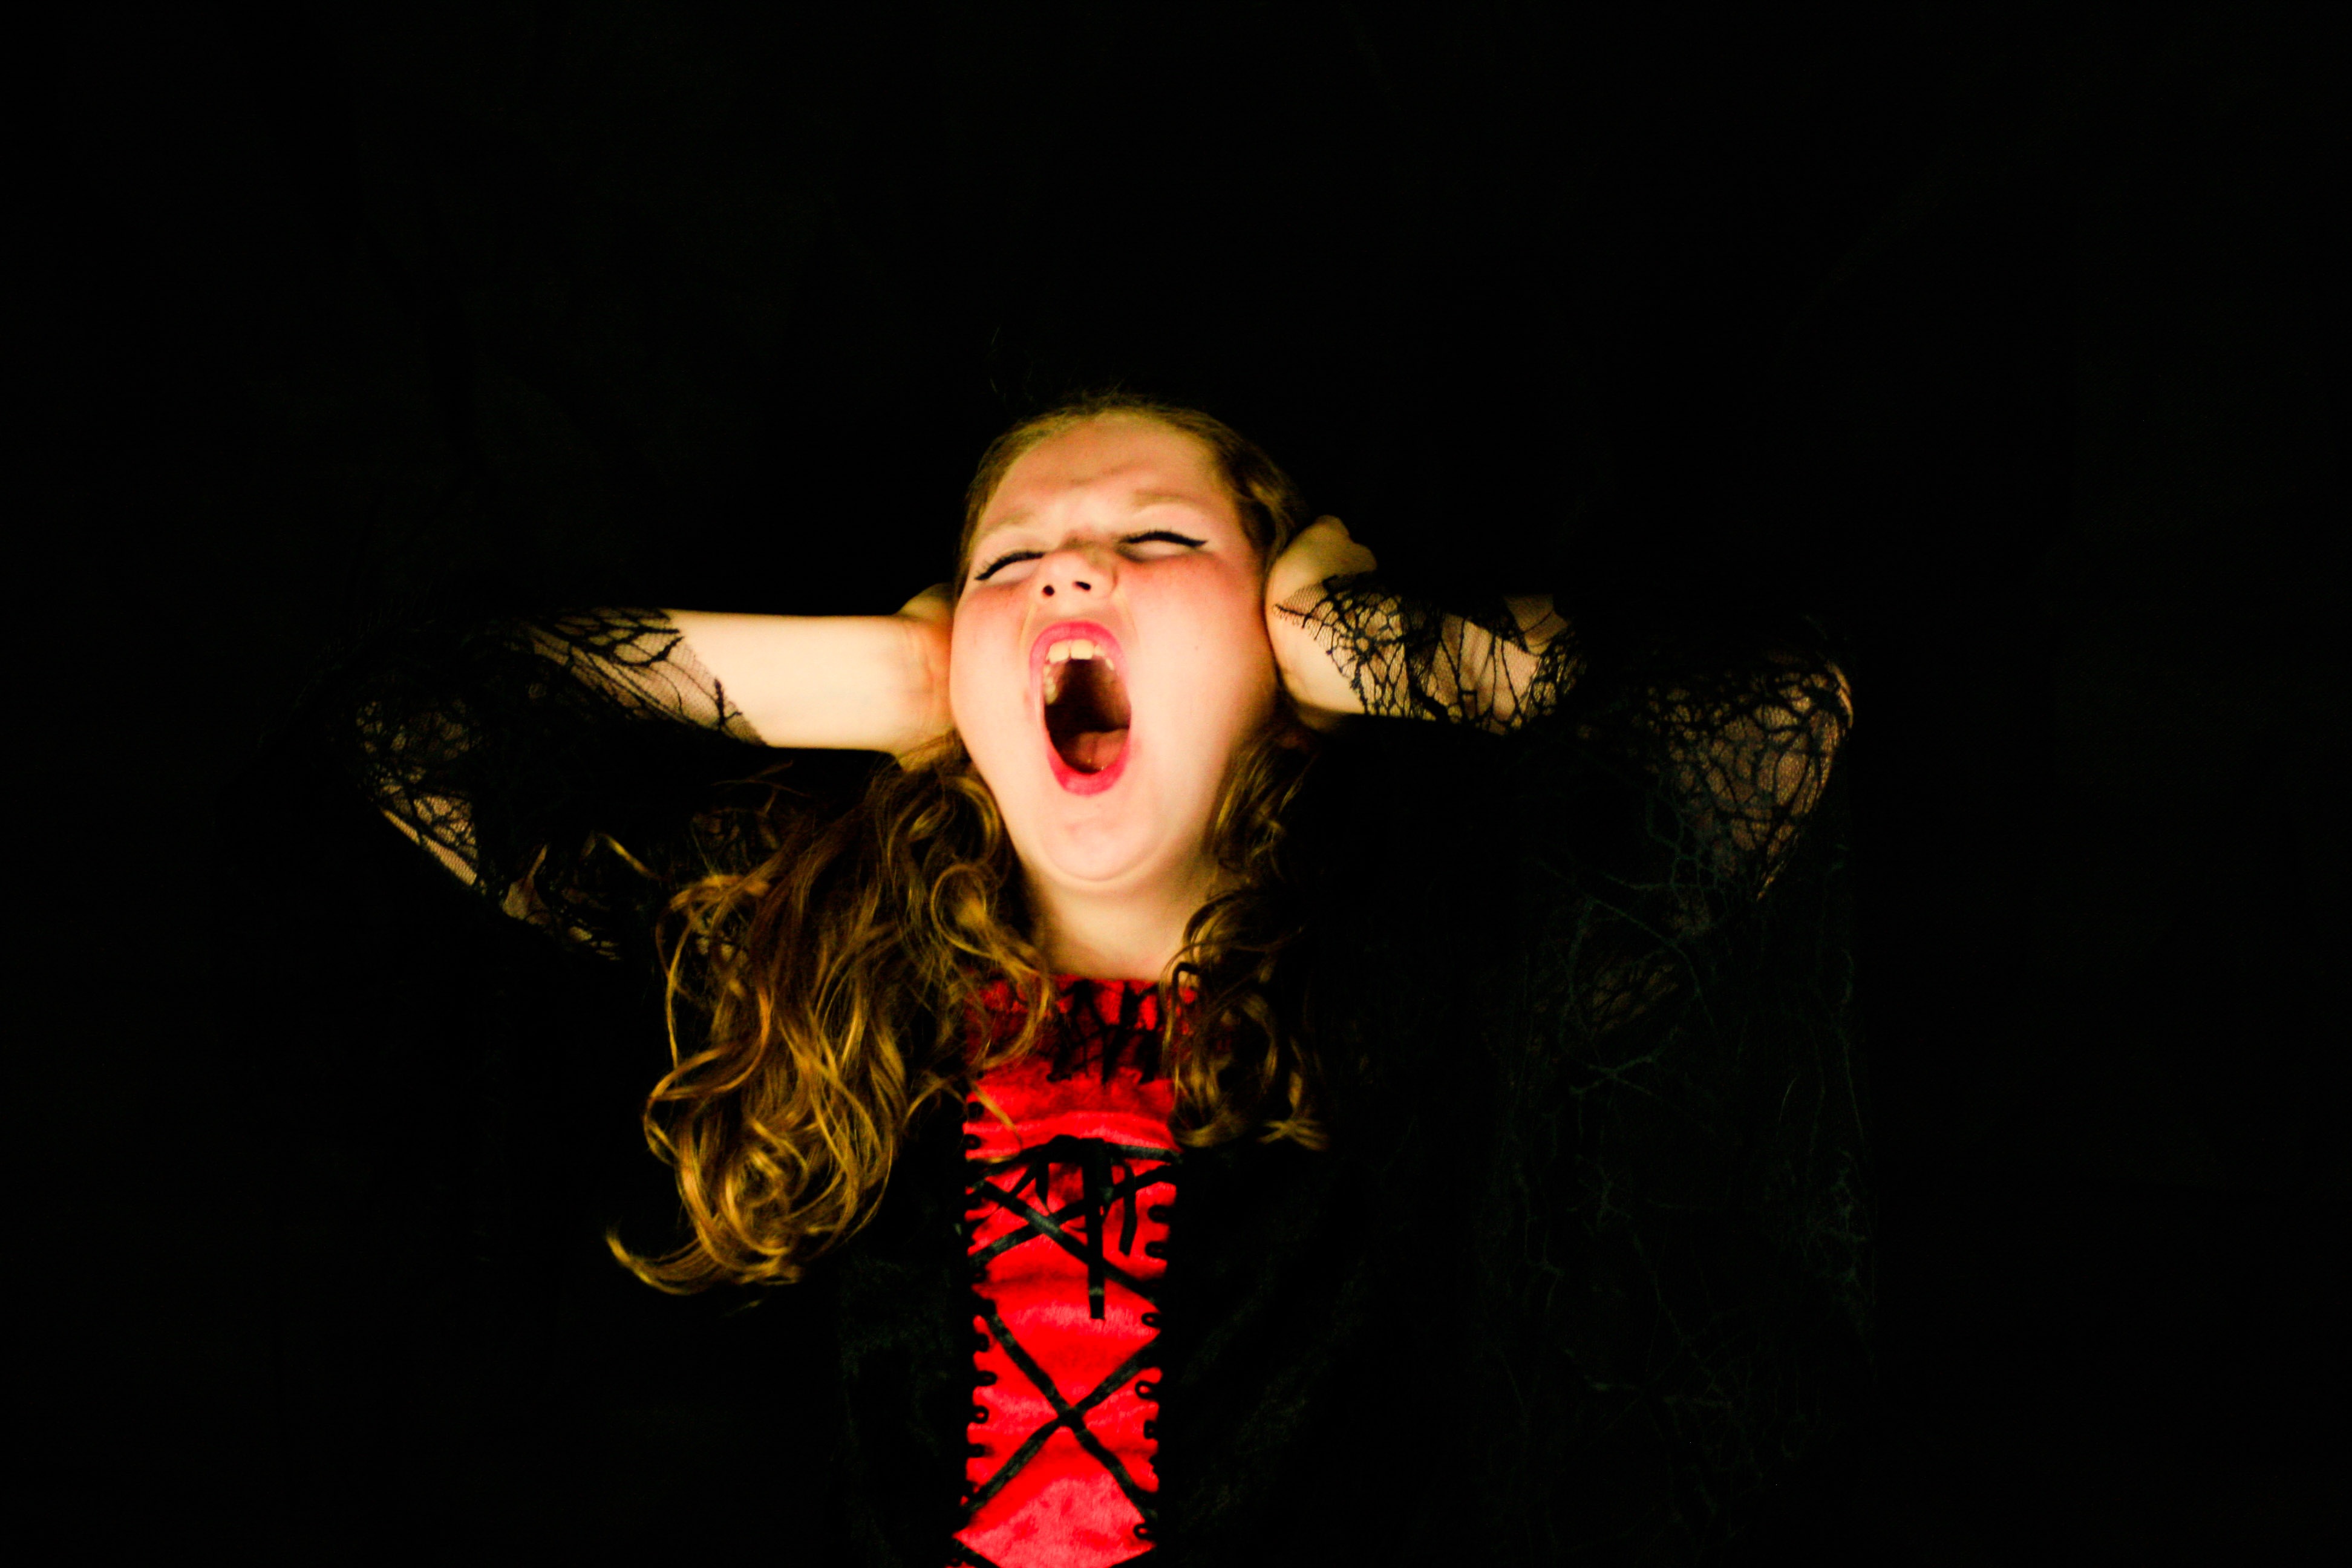
person, people, girl, white, boy, kid, cute, female, portrait, young, red, child, human, darkness, black, baby, childhood, mouth, cry, caucasian, sad, face, fear, stage, performance, head, singing, little, expression, angry, pain, scream, stress, screaming, emotion, surprise, unhappy, yell, anger, scared, shouting, performing arts, excited